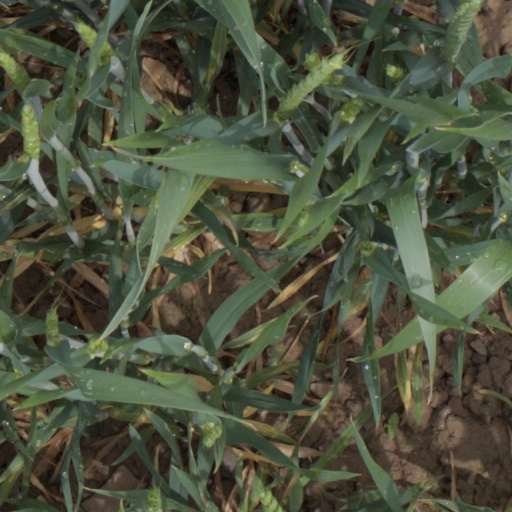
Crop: wheat